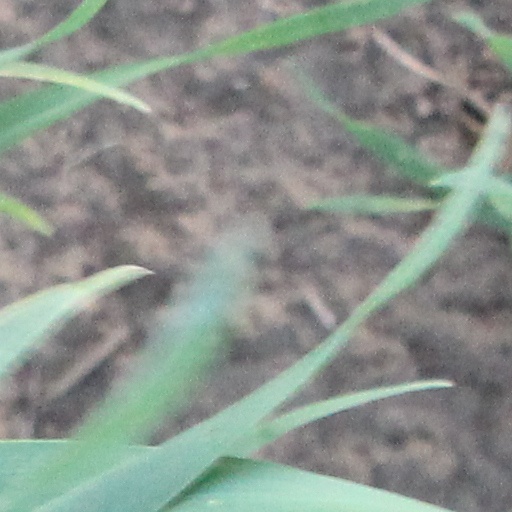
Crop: wheat